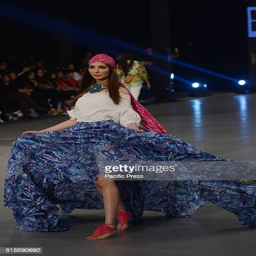
model presents creations on the last day